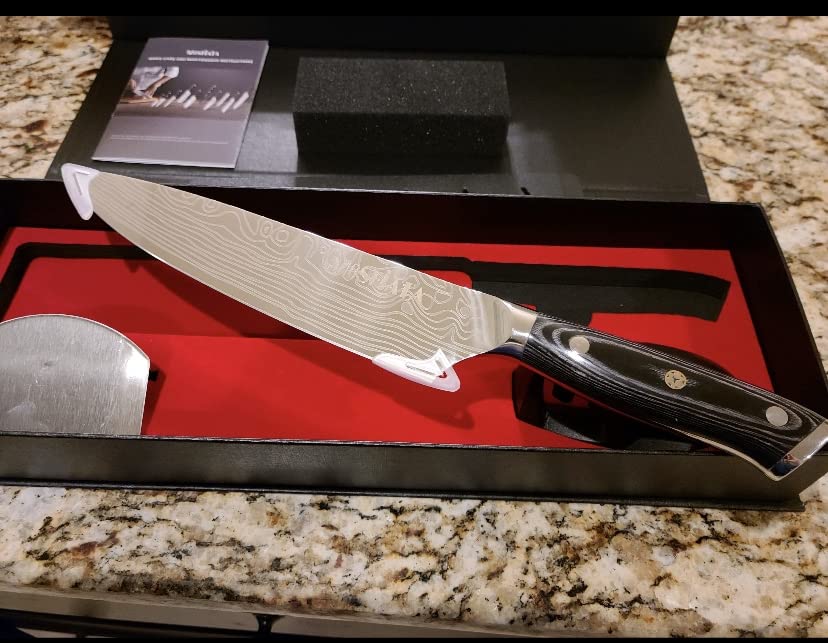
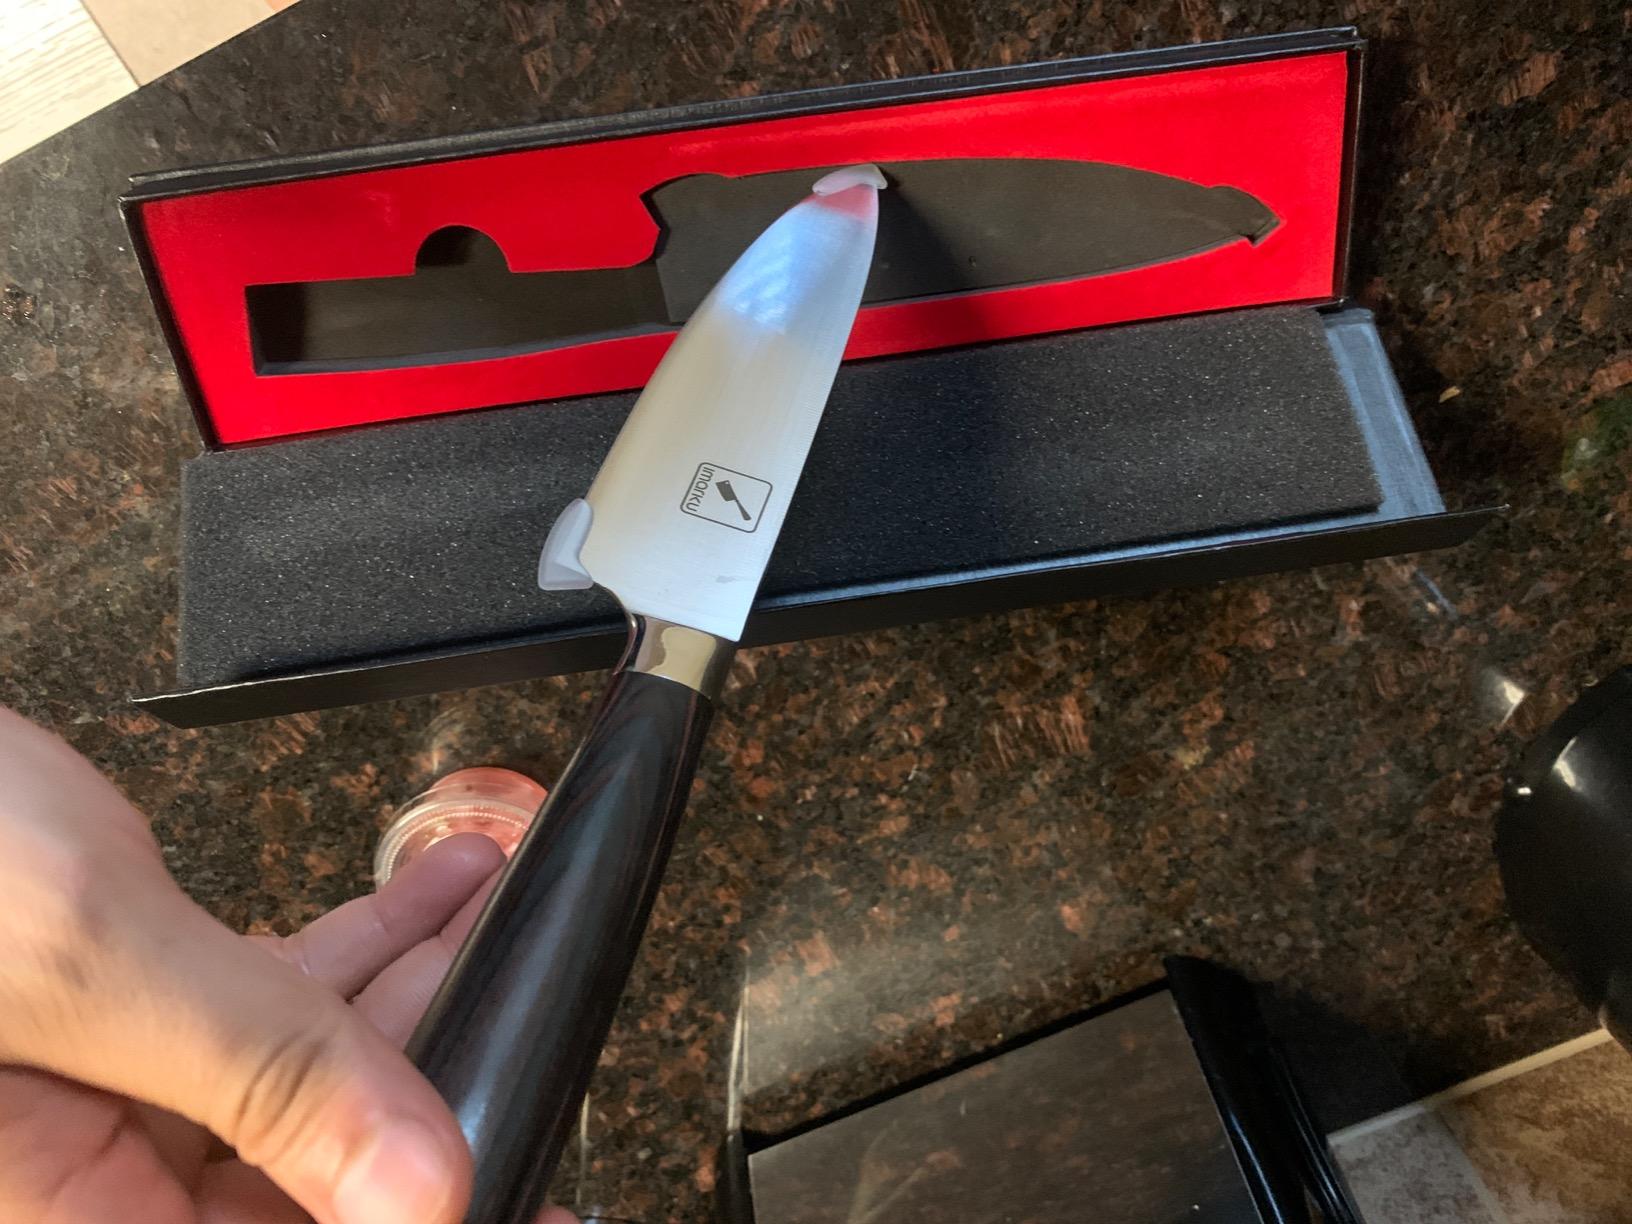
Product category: items_knife
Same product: no